Leo Sirota

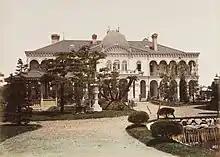
The Sirota Trio performed their chamber music series at the Rokumeikan "(pictured here in the late 19th century)"

Sirota was the most popular pianist in Japan during the period before the Pacific War. He performed and taught in major cities as well as rural areas, putting special effort into the latter as Western classical music was rarely heard live there. He also often performed as a soloist and chamber music partner for the radio. From 1930 to 1931, broadcast a cycle Ludwig van Beethoven's 32 piano sonatas played by Sirota. His fame was such that one of his concerts was referenced in the first installment of Tanizaki Jun'ichirō's "The Makioka Sisters".